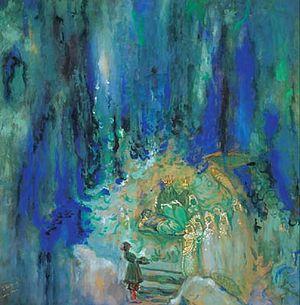
Boris ou Ber Izraïlevitch Anisfeld, né le 2 octobre 1878 à Beltsy en Bessarabie et mort le 4 décembre 1973 à Waterford dans le Connecticut aux États-Unis, est un peintre symboliste et scénographe sujet de l'Empire russe, puis de citoyenneté américaine.